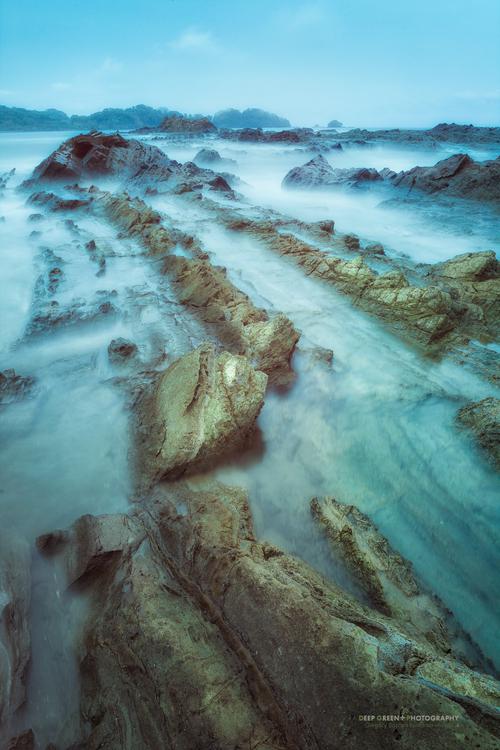
a long exposure on an overcast day at a beach
Relation: Visible, Meta